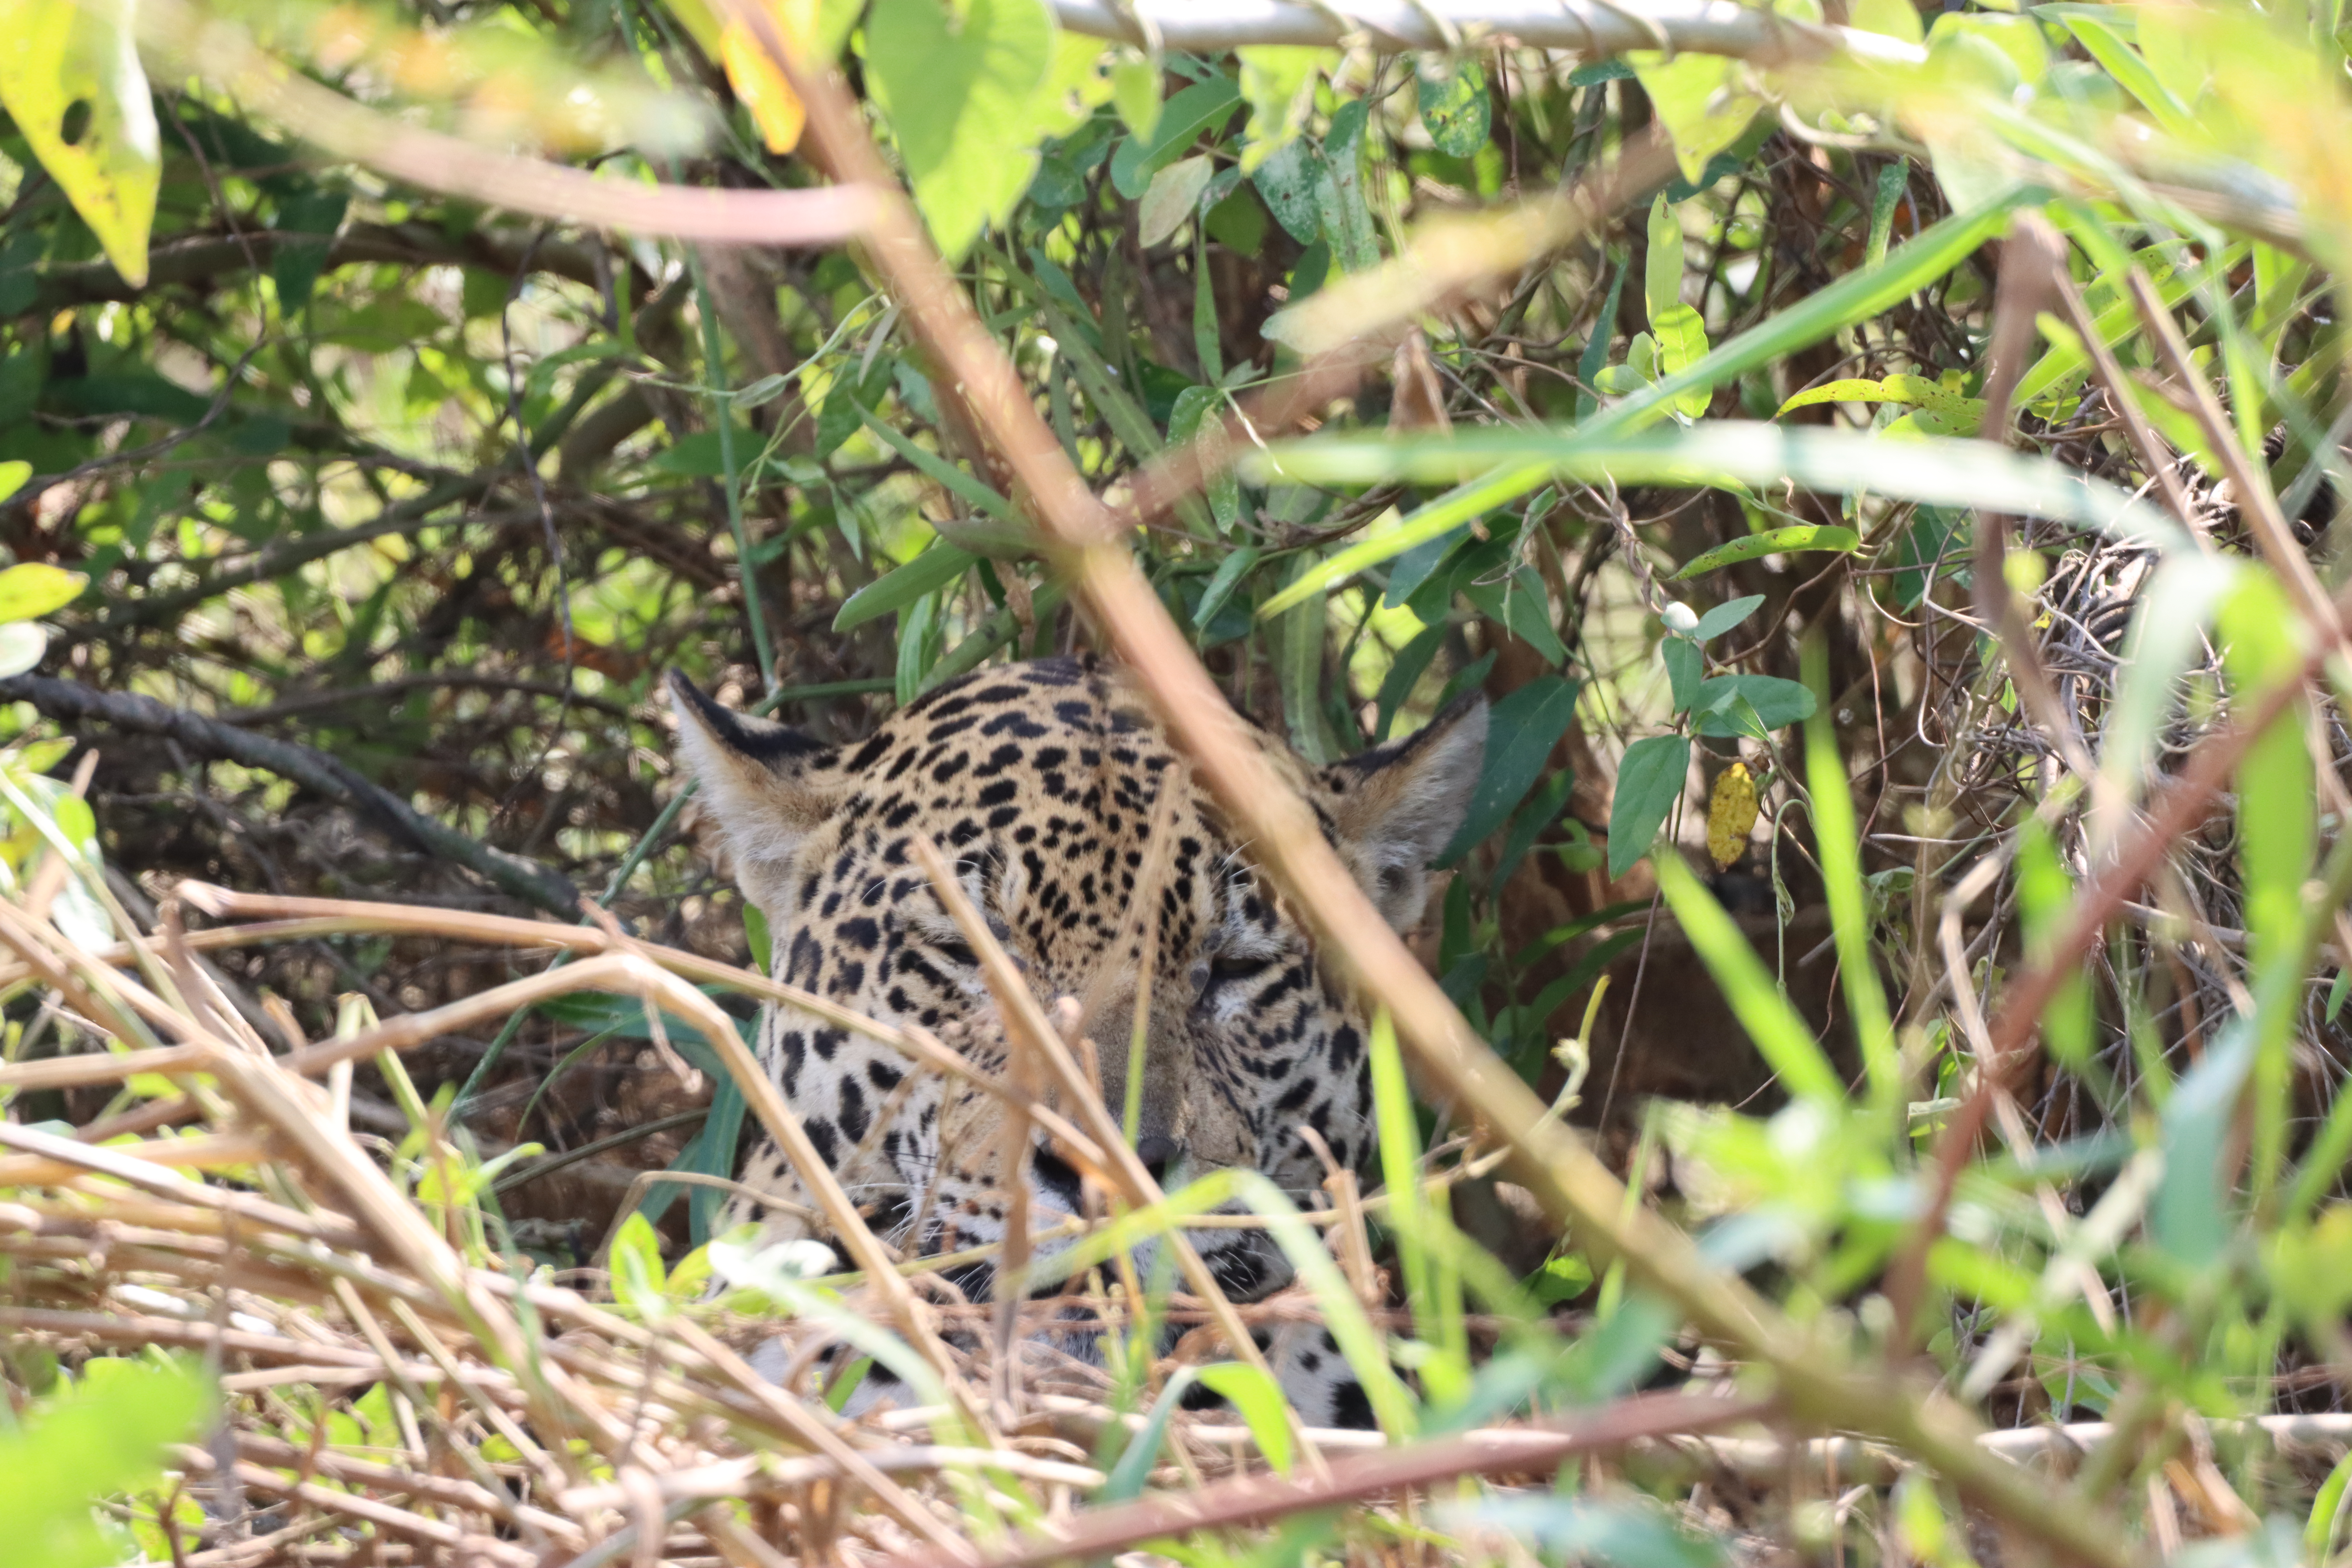
Jaguar: Kamaikua